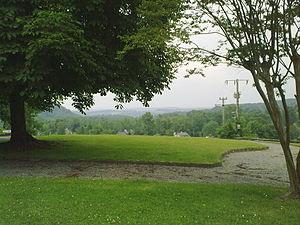
Paysage depuis Asson vers l'Est.
Asson est une commune française, située dans le département des Pyrénées-Atlantiques en région Nouvelle-Aquitaine.